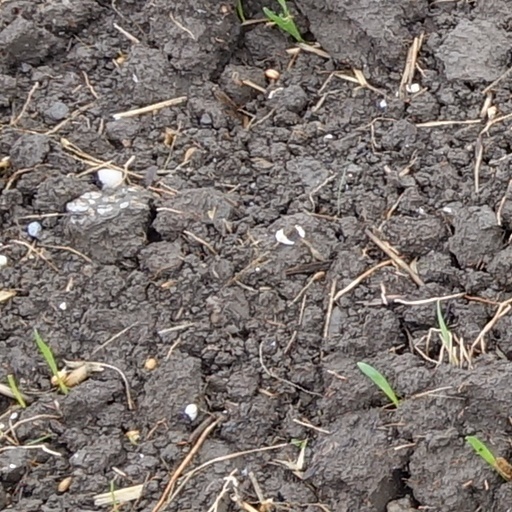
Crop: wheat